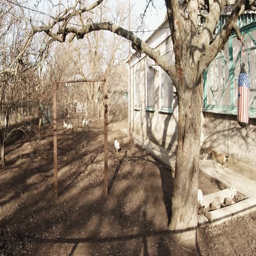
slow live in a remote village in the early spring